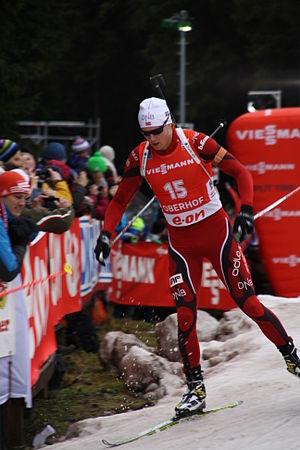
Vetle Sjåstad Christiansen, né le 12 mai 1992 à Ringerike, est un biathlète norvégien. Il est vainqueur d'une épreuve de la Coupe du monde et de deux titres mondiaux en relais en 2019.